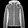
Label: Coat